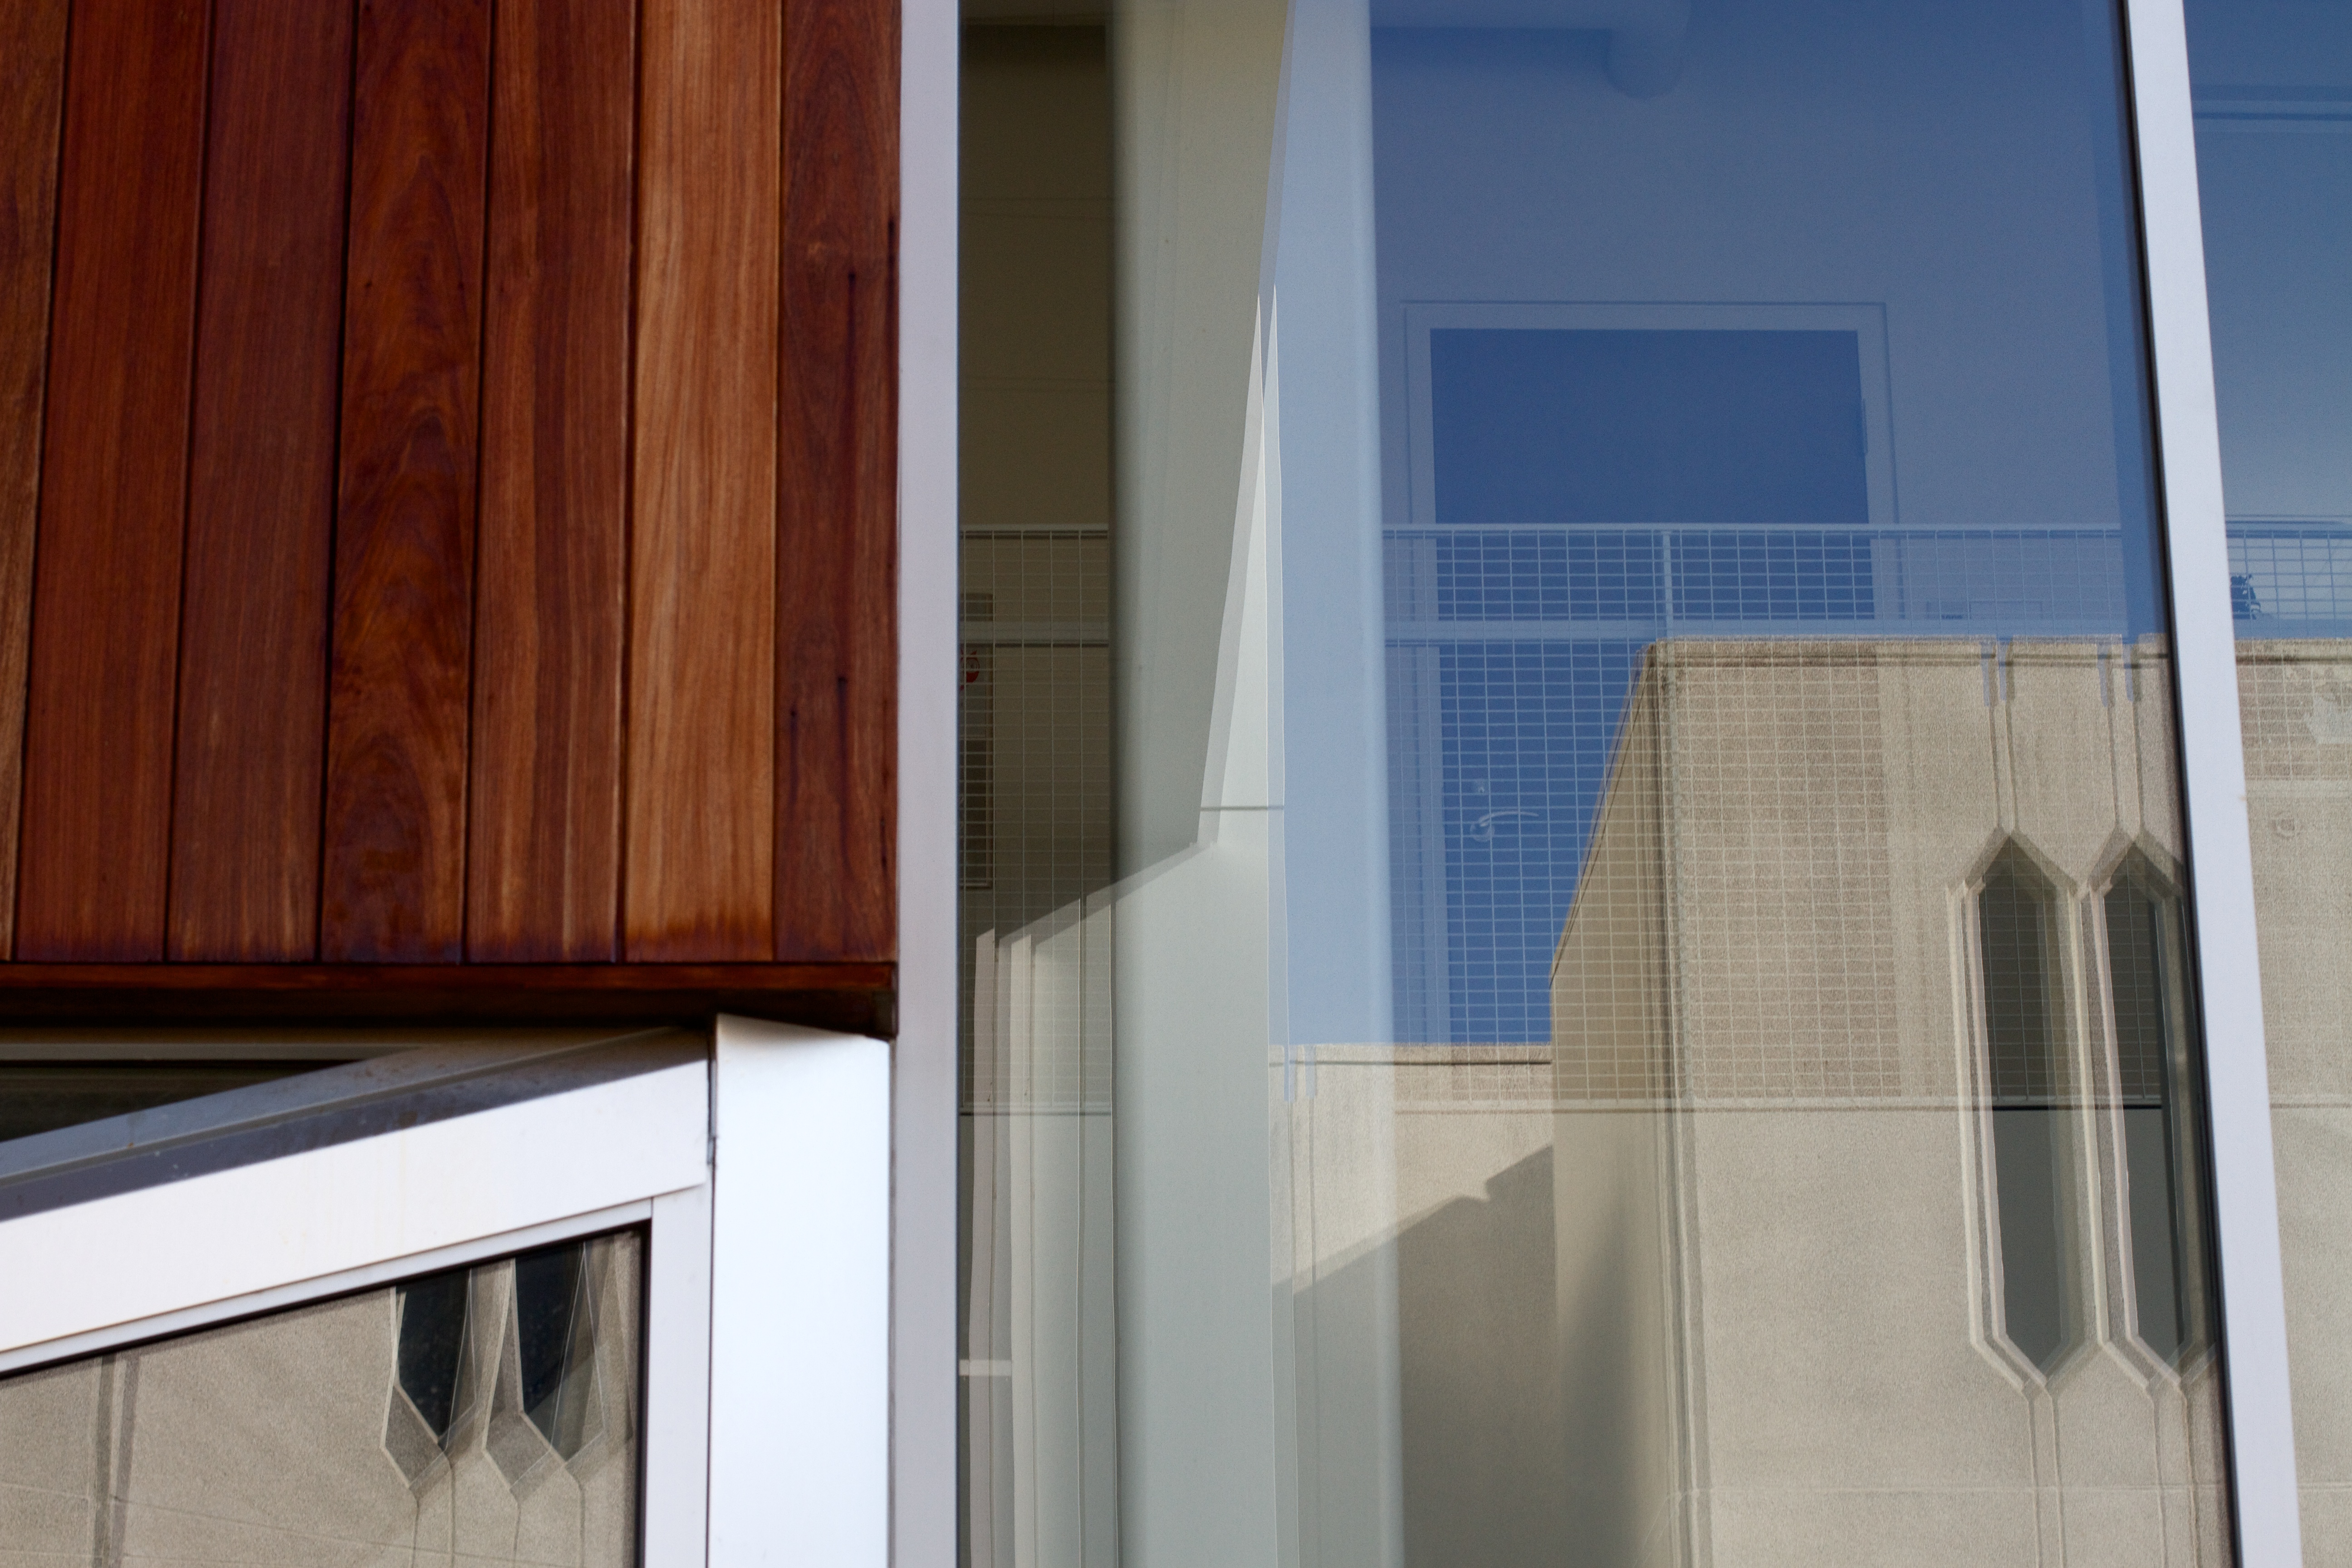
wood, house, floor, window, glass, home, facade, property, room, door, interior design, design, hardwood, siding, flooring, daylighting, window covering